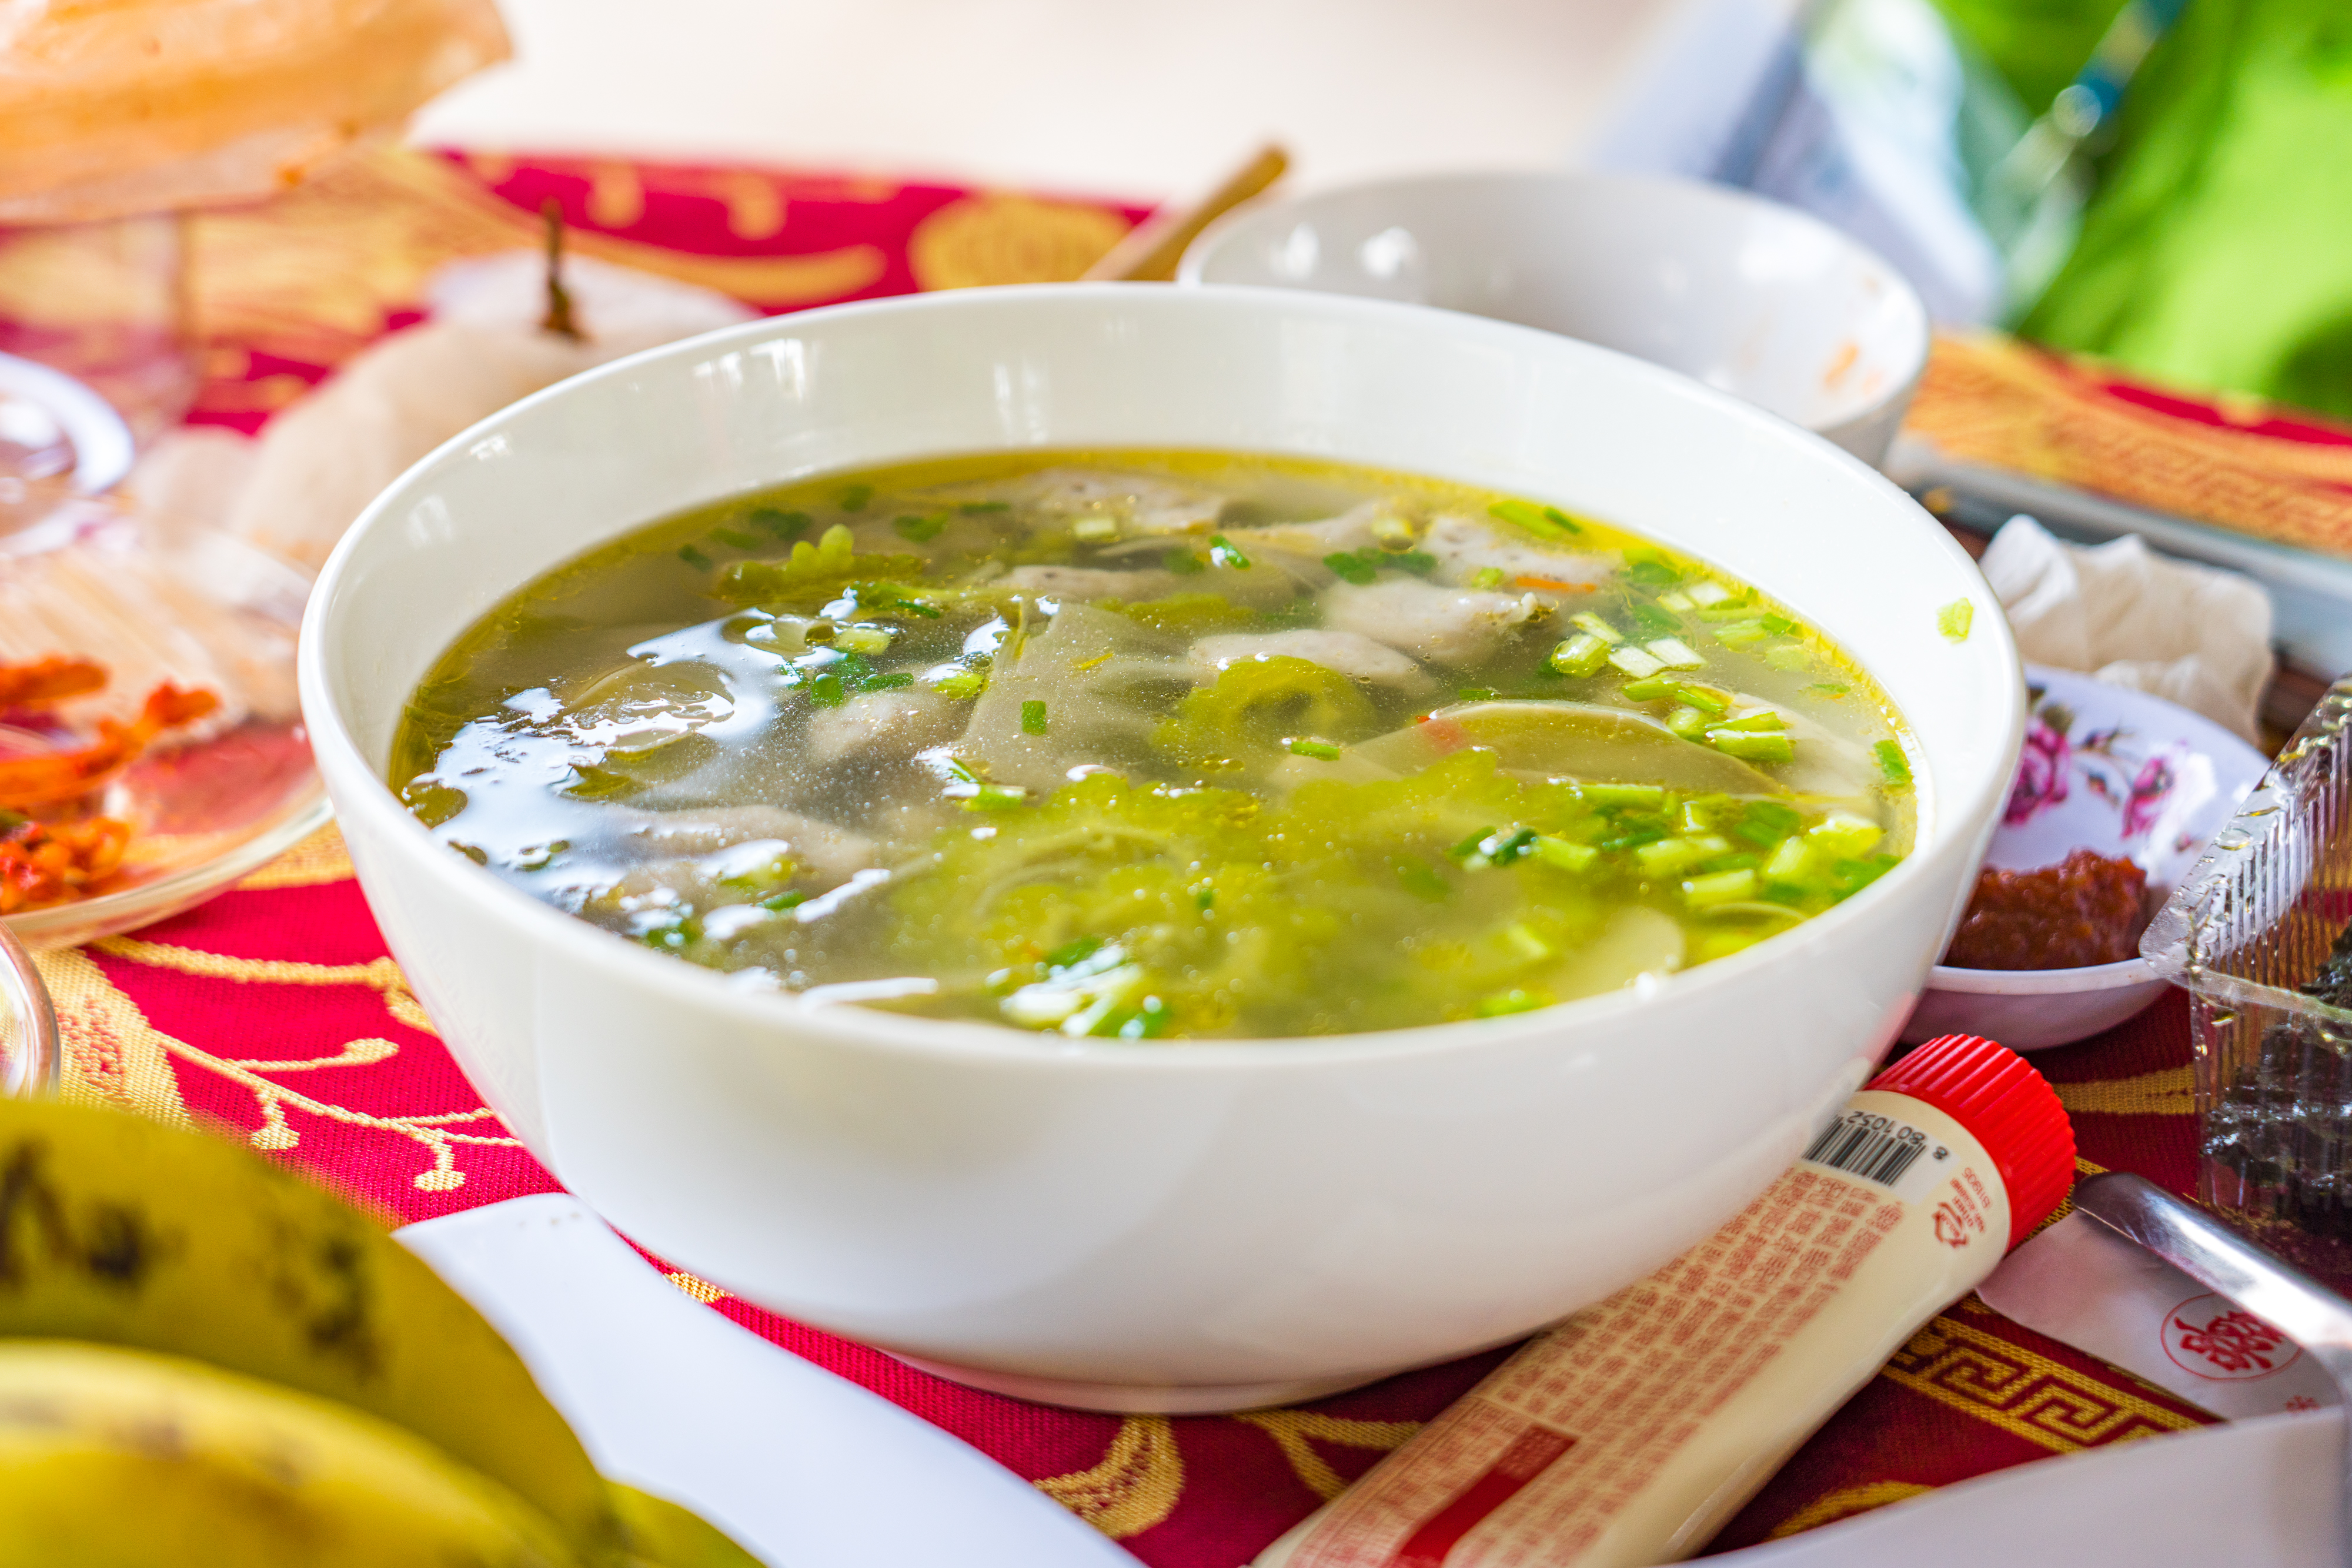
vietnam, food, soup, cuisine, dishware, ingredient, dish, bowl, tableware, serveware, produce, recipe, stock, meal, spoon, bouillon, green curry, asian soups, cock a leekie soup, plate, fried food, supper, hot and sour soup, broth, mixing bowl, vegetarian food, breakfast, kitchen utensil, delicacy, lunch, brunch, sweetness, cooking, guk, staple food, ceramic, stew, condiment, fruit, Ciorb